John II Komnenos

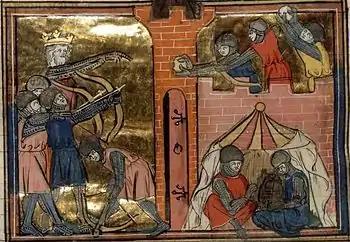
John II directs the Siege of Shaizar while his allies sit inactive in their camp, French manuscript 1338

In the Levant, the emperor sought to reinforce Byzantine claims to suzerainty over the Crusader States and to assert his rights over Antioch. In 1137 he conquered Tarsus, Adana, and Mopsuestia from the Principality of Armenian Cilicia, and in 1138 Prince Levon I of Armenia and most of his family were brought as captives to Constantinople. This opened the route to the Principality of Antioch, where Raymond of Poitiers, Prince of Antioch, and Joscelin II, Count of Edessa, recognized themselves as vassals of the emperor in 1137. Even Raymond II, the Count of Tripoli, hastened northwards to pay homage to John, repeating the homage that his predecessor had given John's father in 1109. There then followed a joint campaign as John led the armies of Byzantium, Antioch, and Edessa against Muslim Syria. Aleppo proved too strong to attack during an attempted siege, but the fortresses of Balat, Biza'a, Athareb, Maarat al-Numan, and Kafartab were taken by assault.